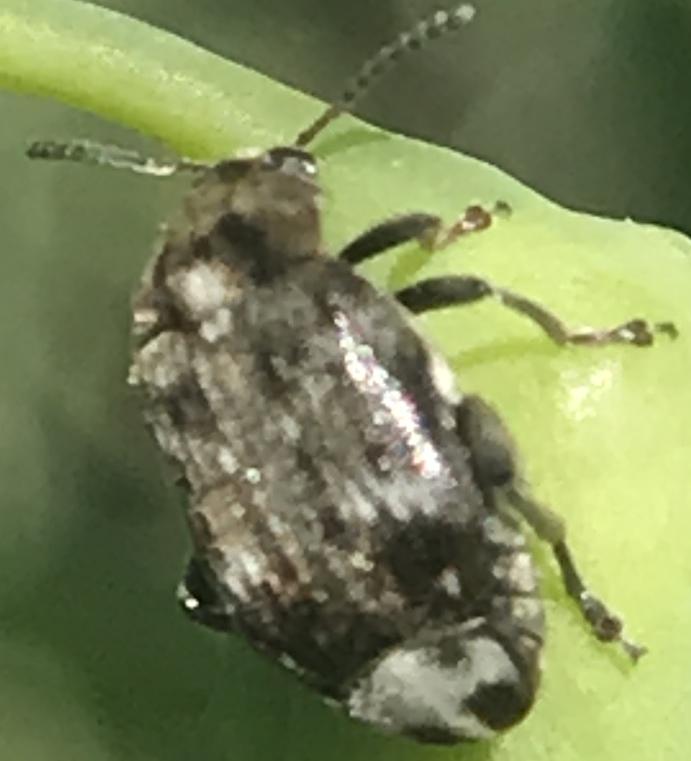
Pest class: pea_weevil